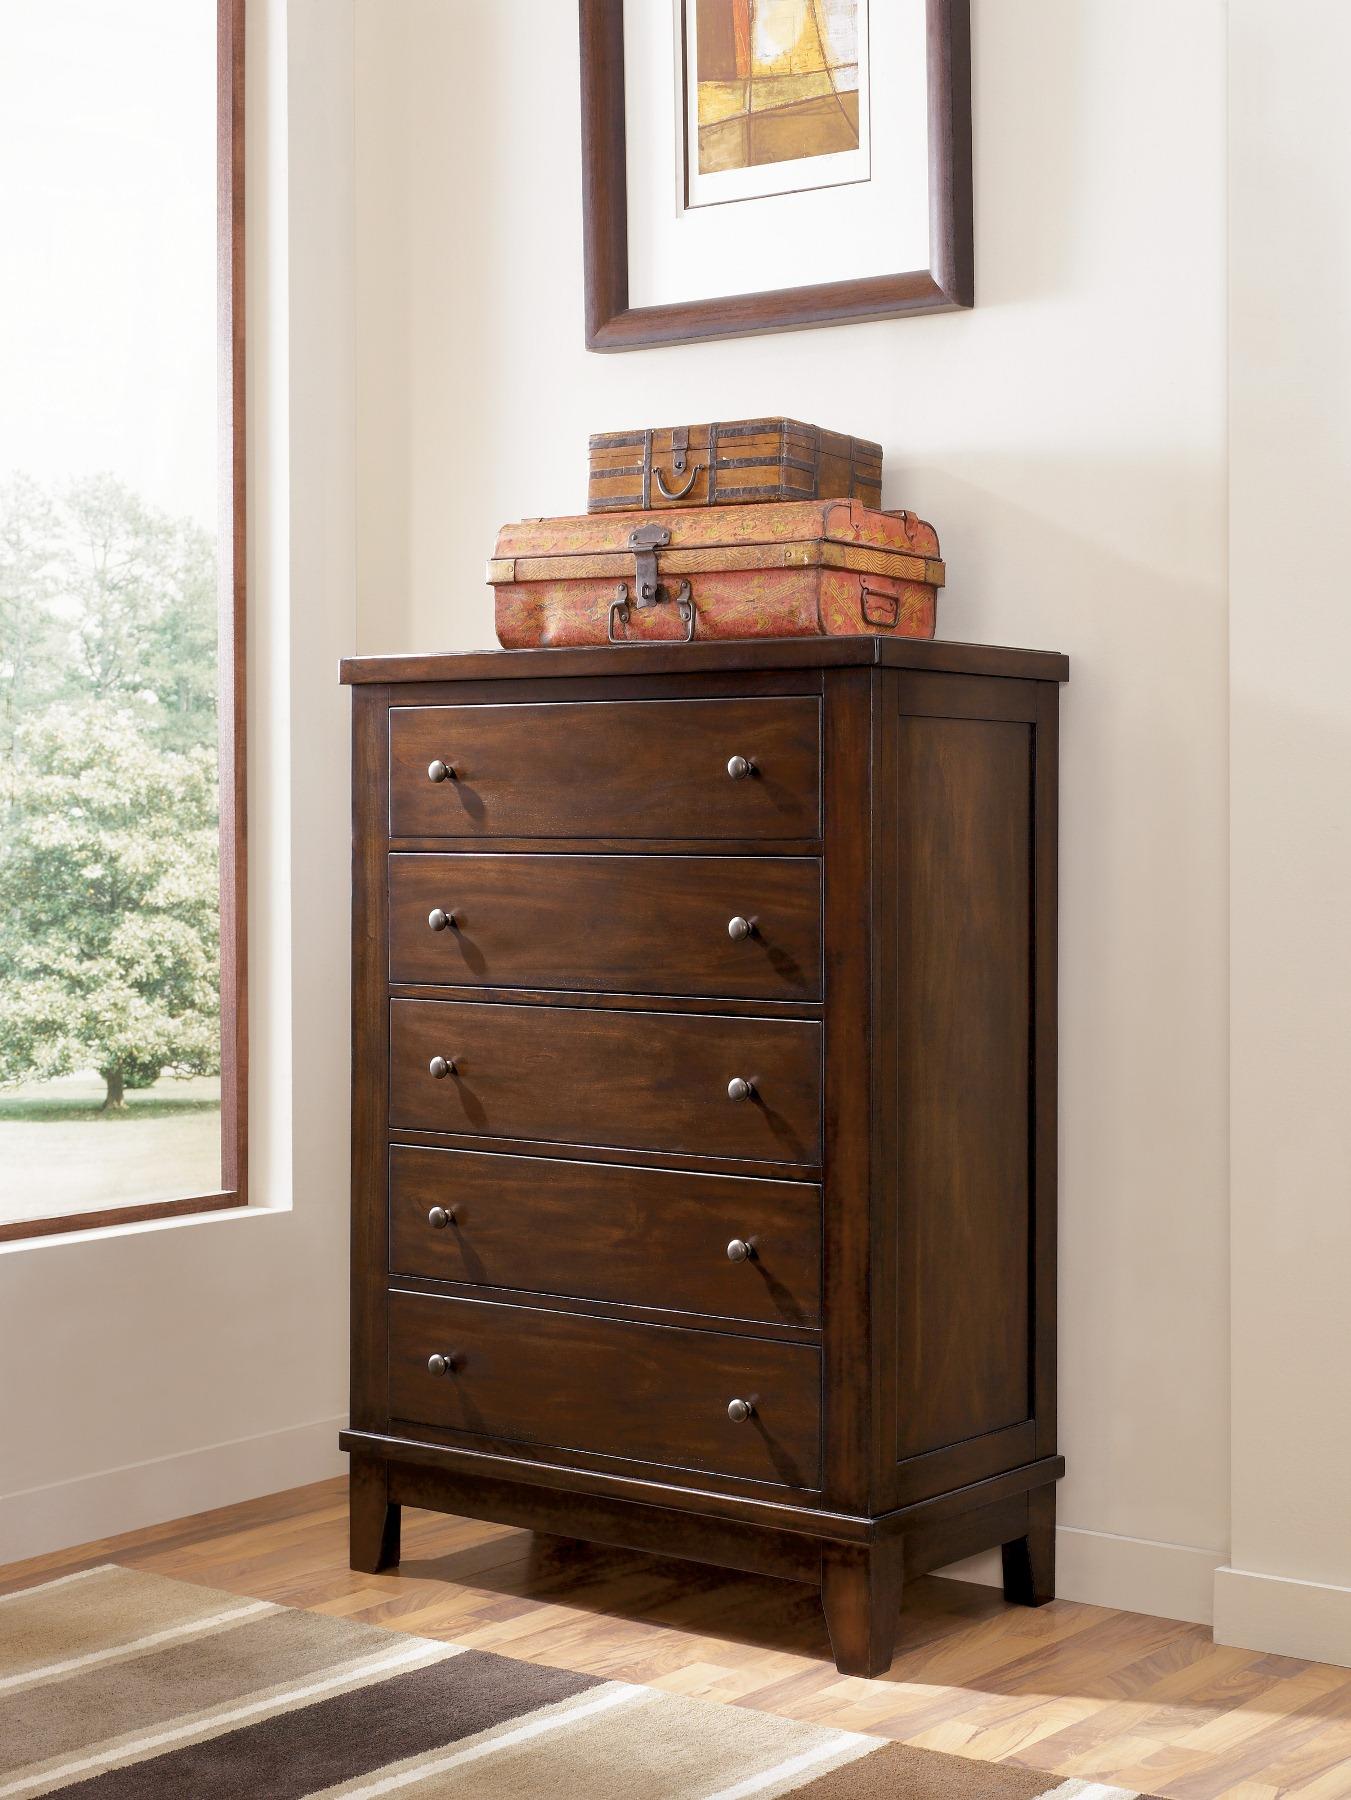
Category: Dressers & Chests
Style: Cottage